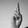
ASL letter: R